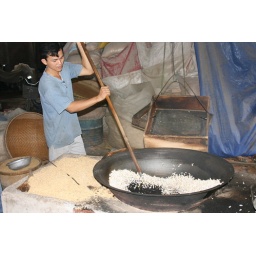
Pop-rice making in burning black sand